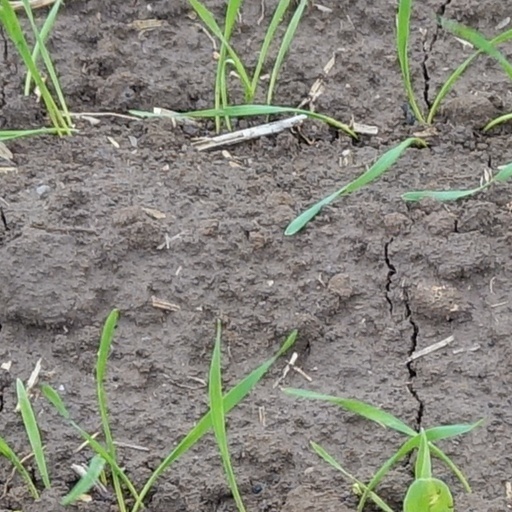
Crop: wheat